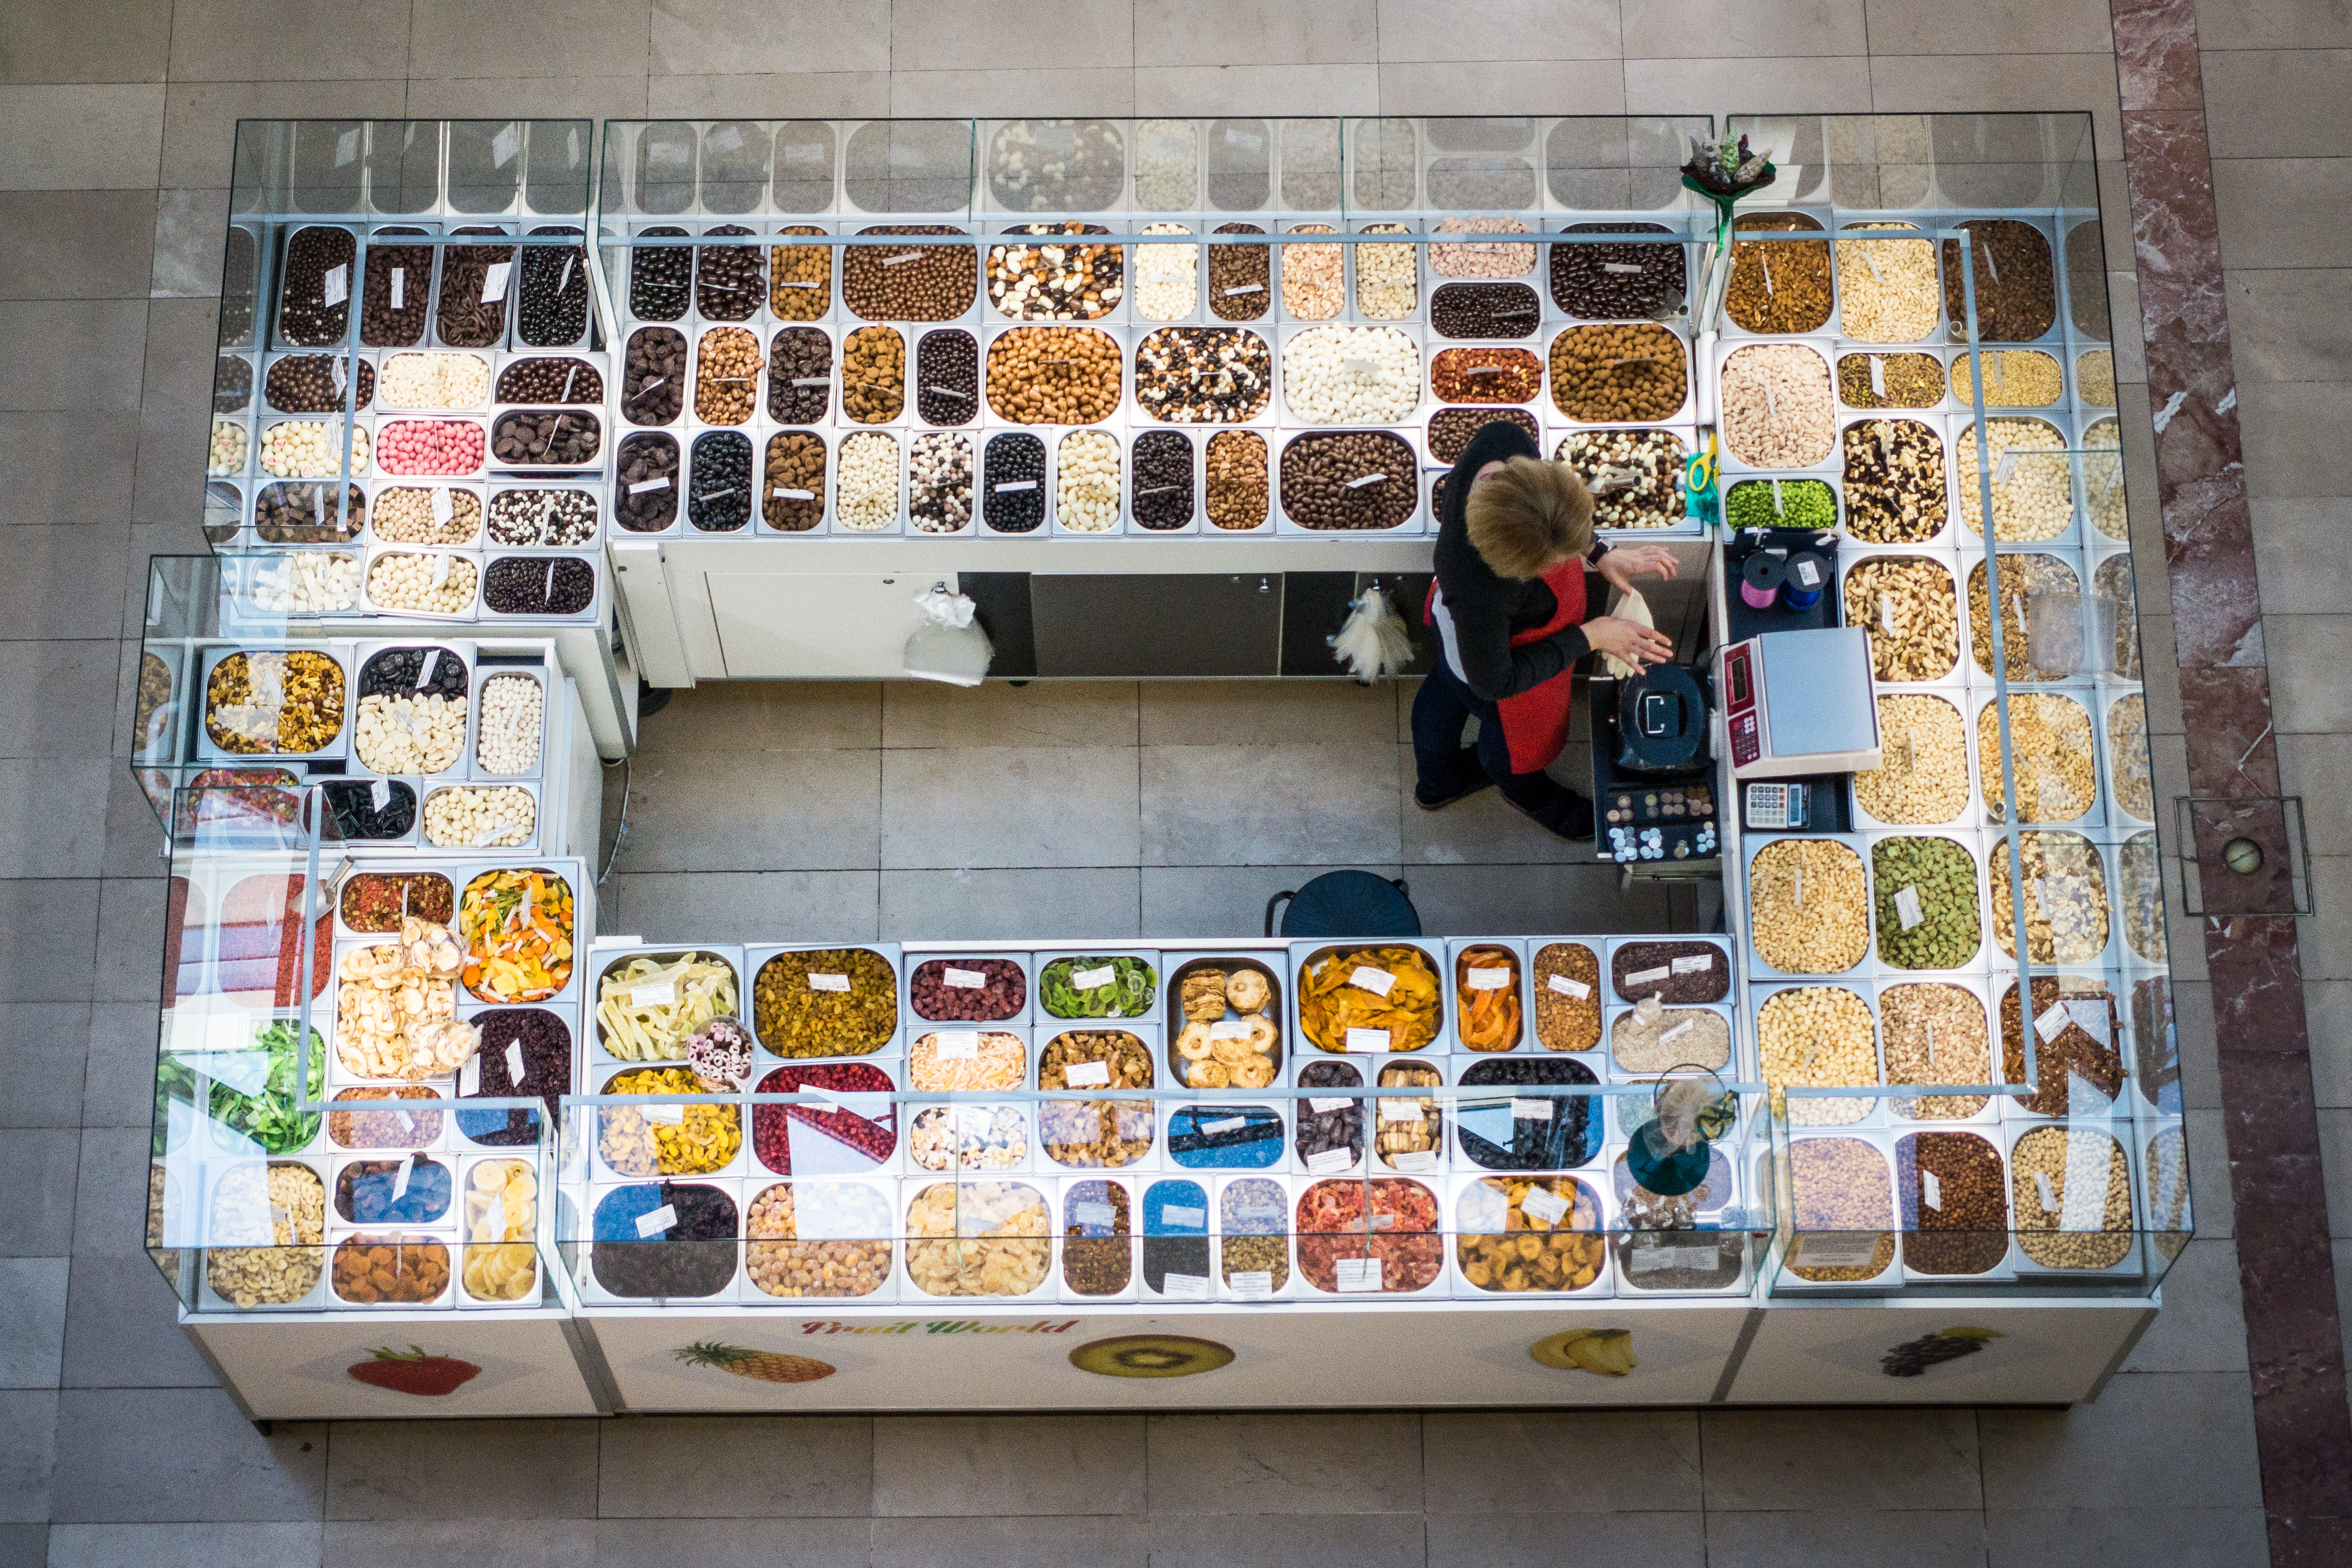
tile, drawer, furniture